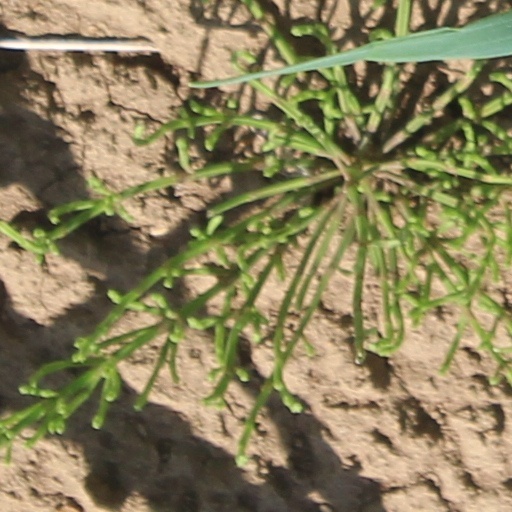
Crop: wheat